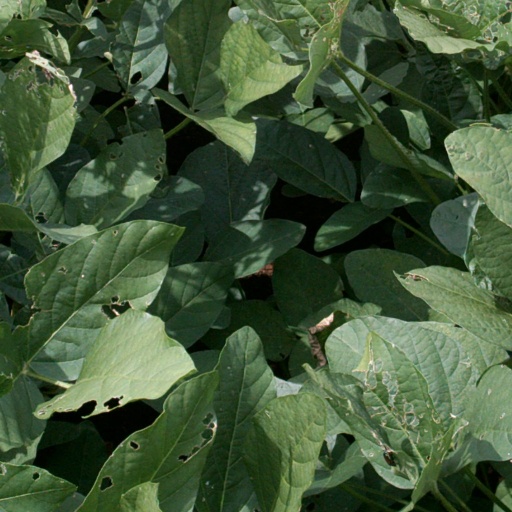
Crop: soybean